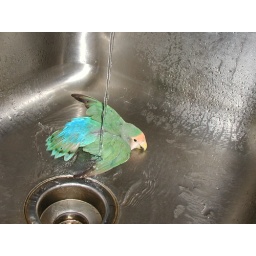
My bird Chicklet taking a shower in the sink